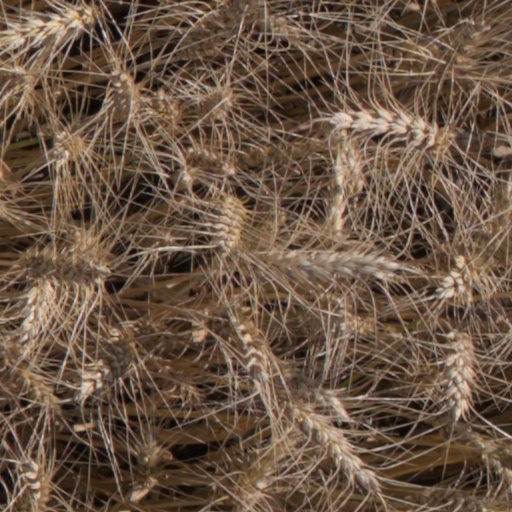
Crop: wheat